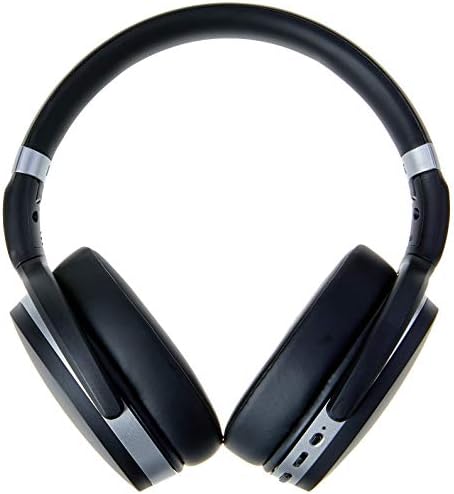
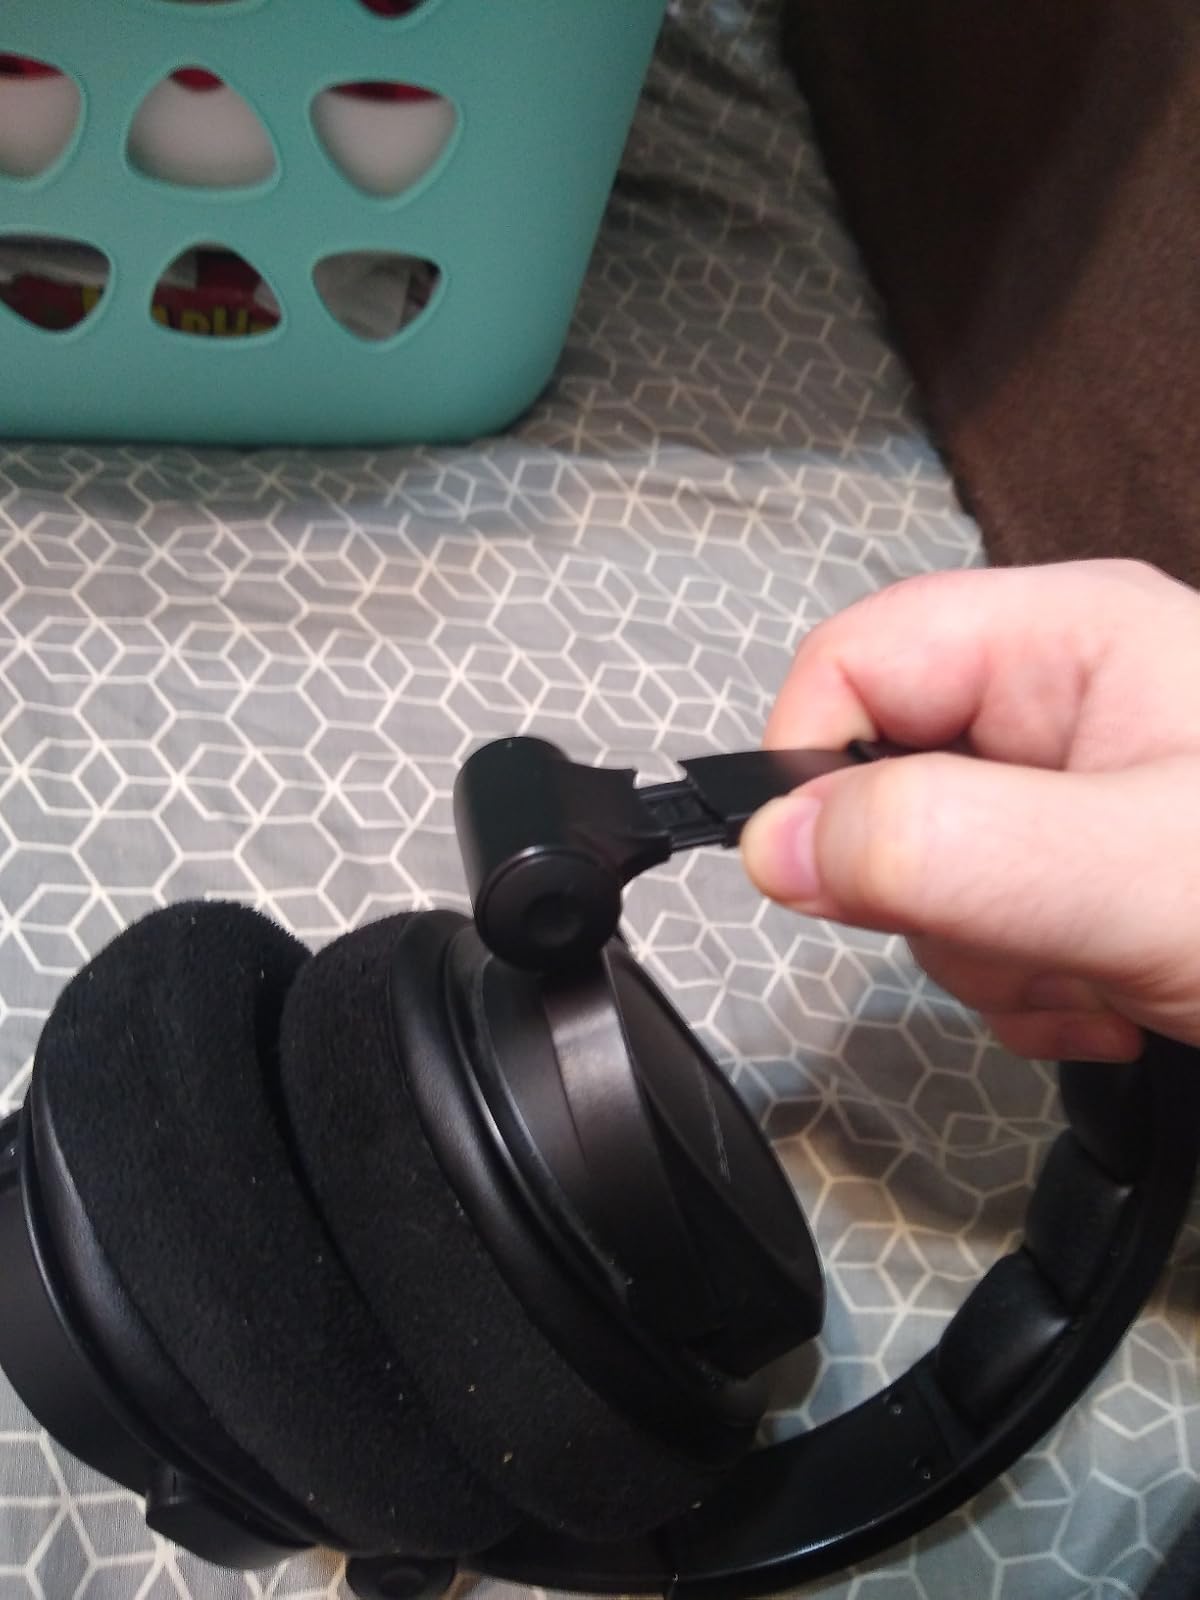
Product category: headphones
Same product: no